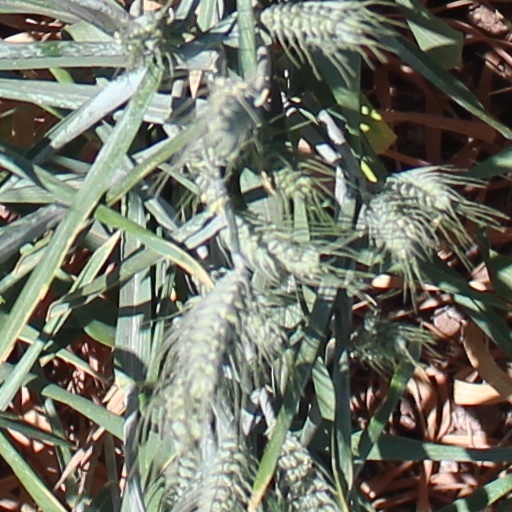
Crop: wheat